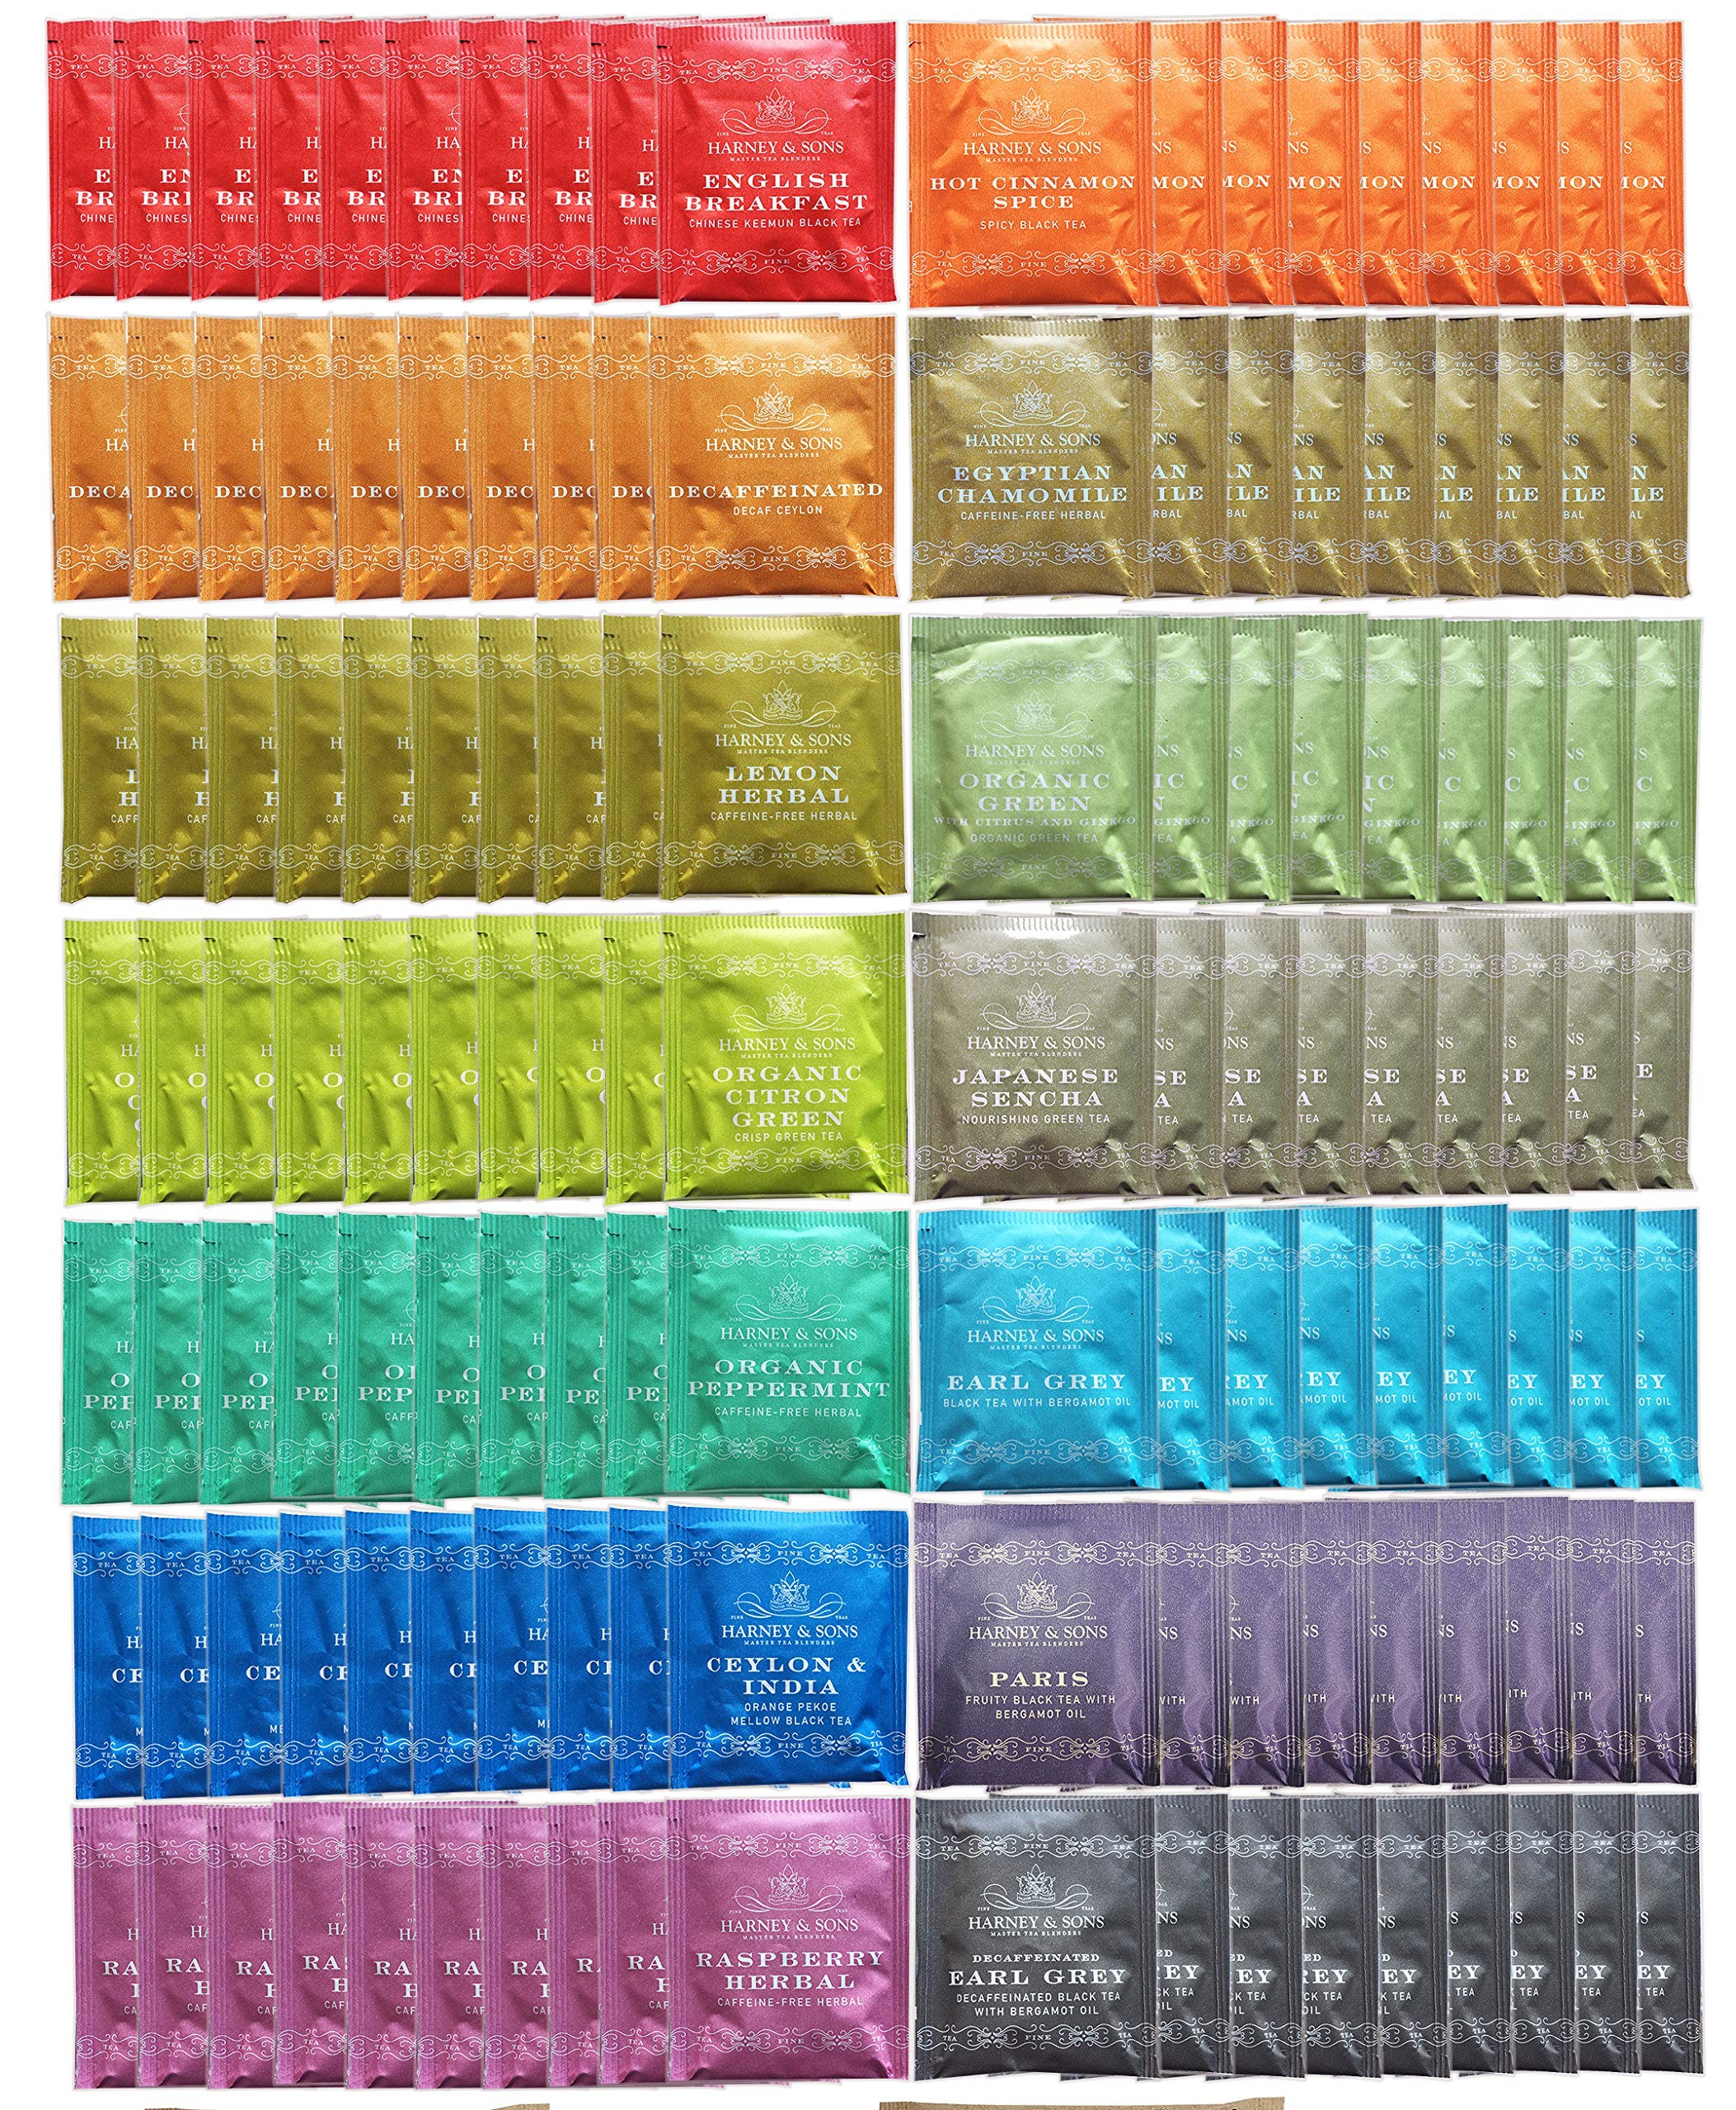
Item Name: Harney & Sons Assorted Tea Bag Sampler 140 Count Great for Breakrooms, Offices, Food Service Tea Sampler
Bullet Point 1: Harney & Sons Tea Bag Sampler 140 Count
Bullet Point 2: Each Sampler Contains 10 Individually Wrapped Tea Bags of Each Featured Tea
Bullet Point 3: Featured Flavors: Hot Cinnamon Spice, English Breakfast, Lemon Herbal, Egyptian Chamomile, Decaf Earl Grey, Organic Peppermint, Earl Grey, Raspberry Herbal, Decaf Ceylon, Organic Green with Citrus and Ginkgo, Ceylon & India, Organic Citron Green, Paris, and Japanese Sencha
Bullet Point 4: Tea Sampler is Great for Gifts, Offices, Breakrooms, Food Service and Restaurants
Bullet Point 5: Sample Them All and Find Your Favorites (Flavors May Vary Due to Seasonality)
Value: 140.0
Unit: Count

Price: 37.99